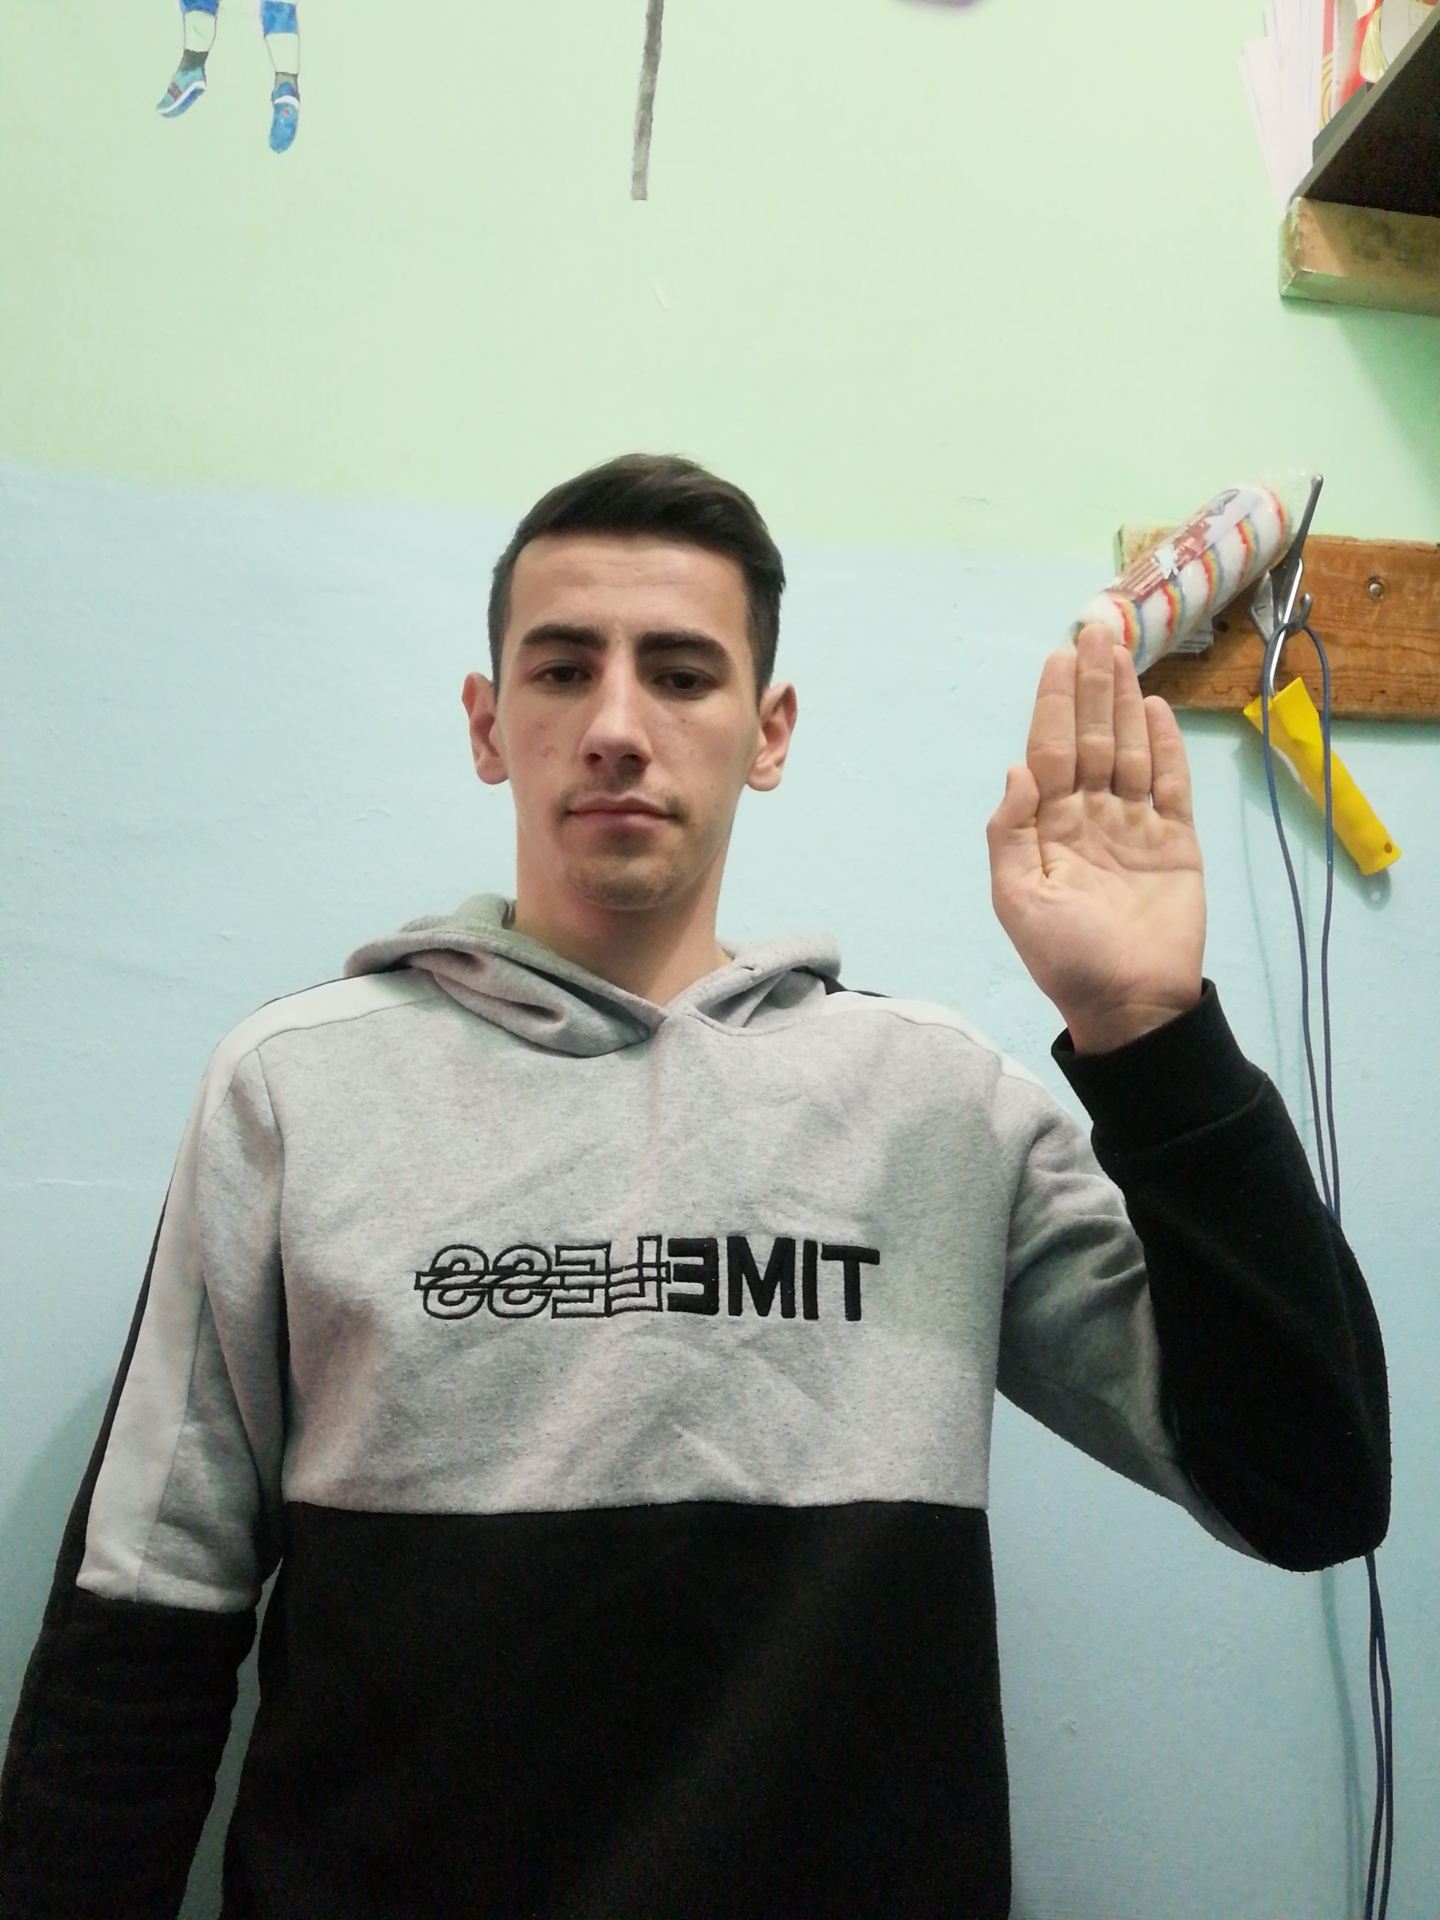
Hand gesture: stop